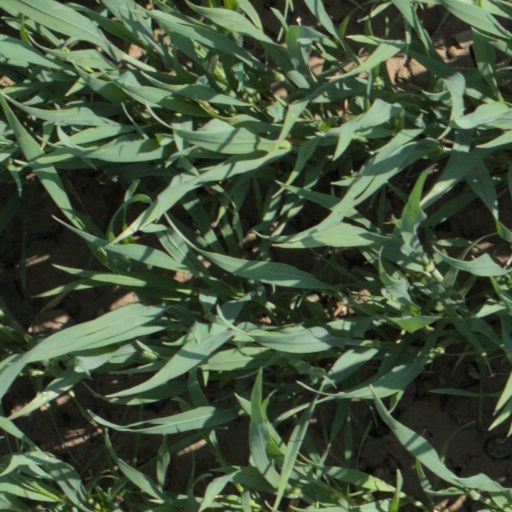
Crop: wheat